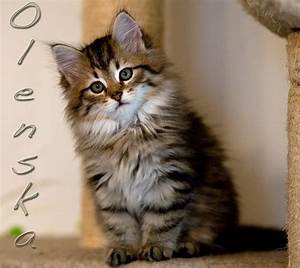
Label: cat